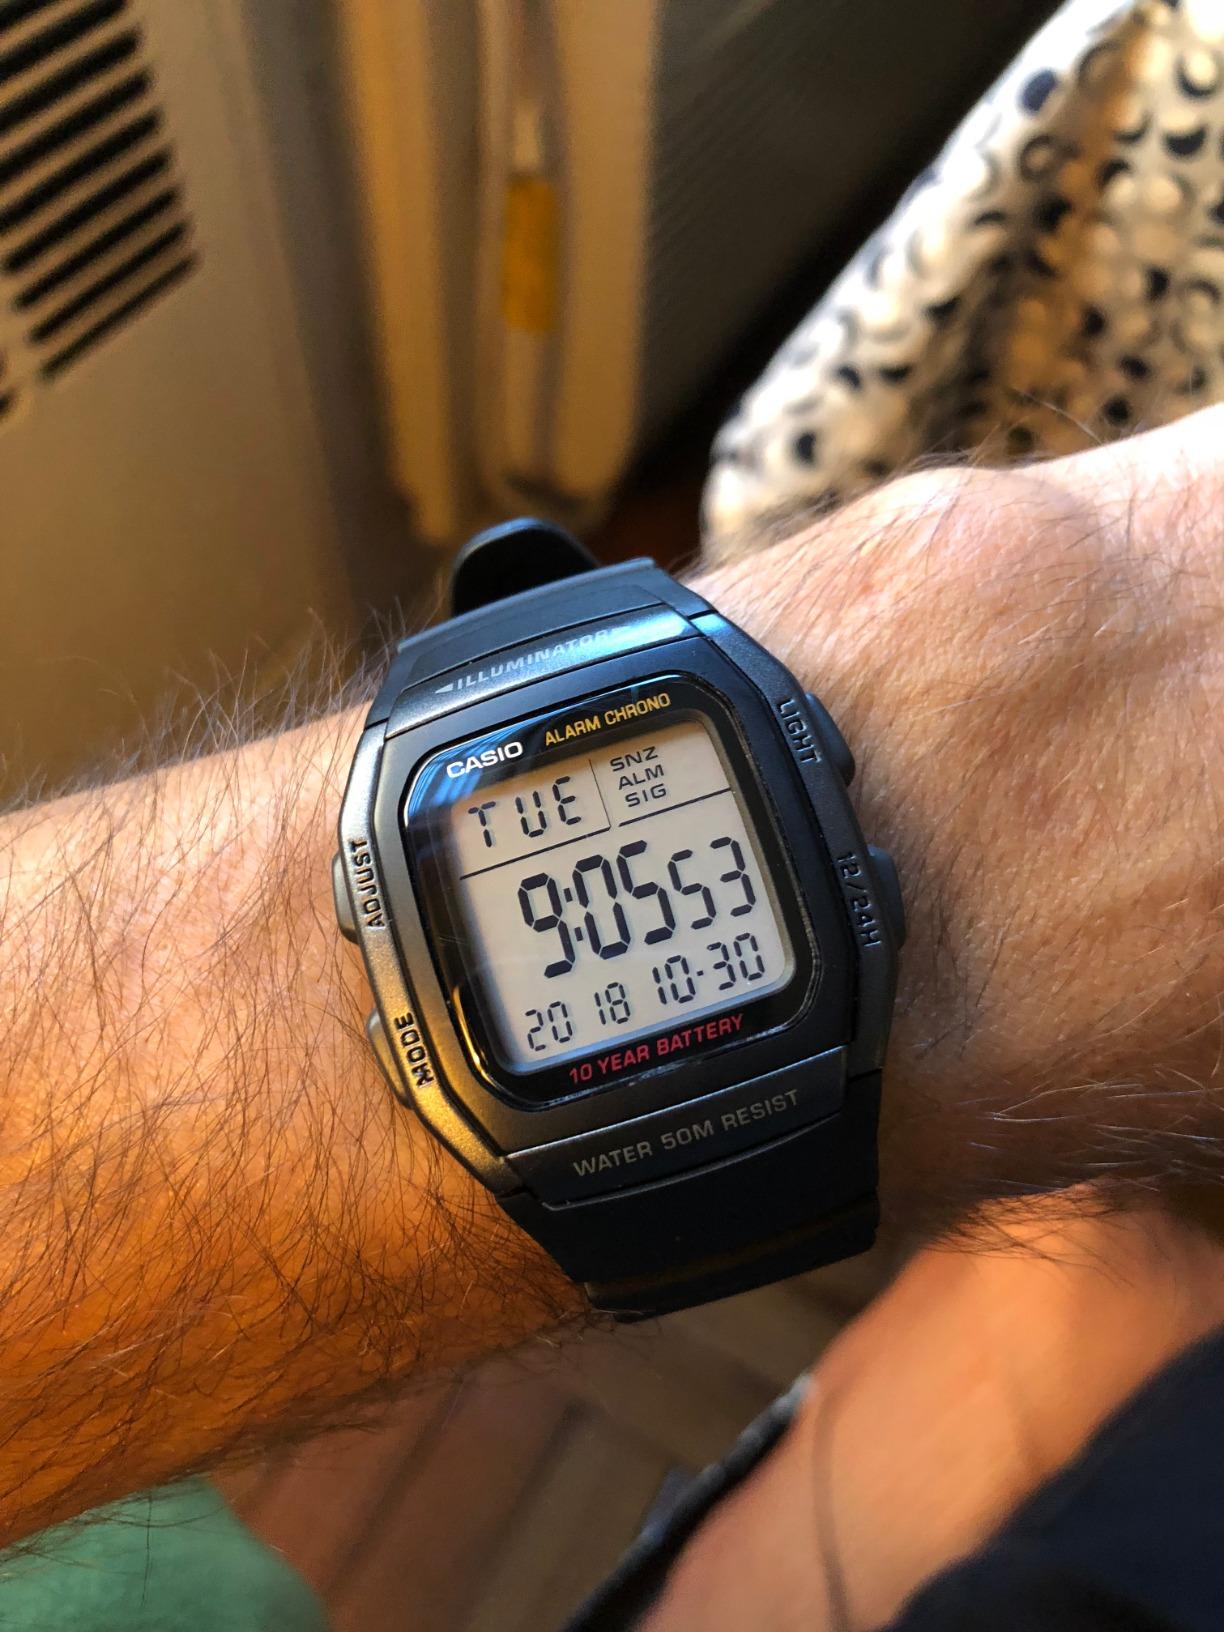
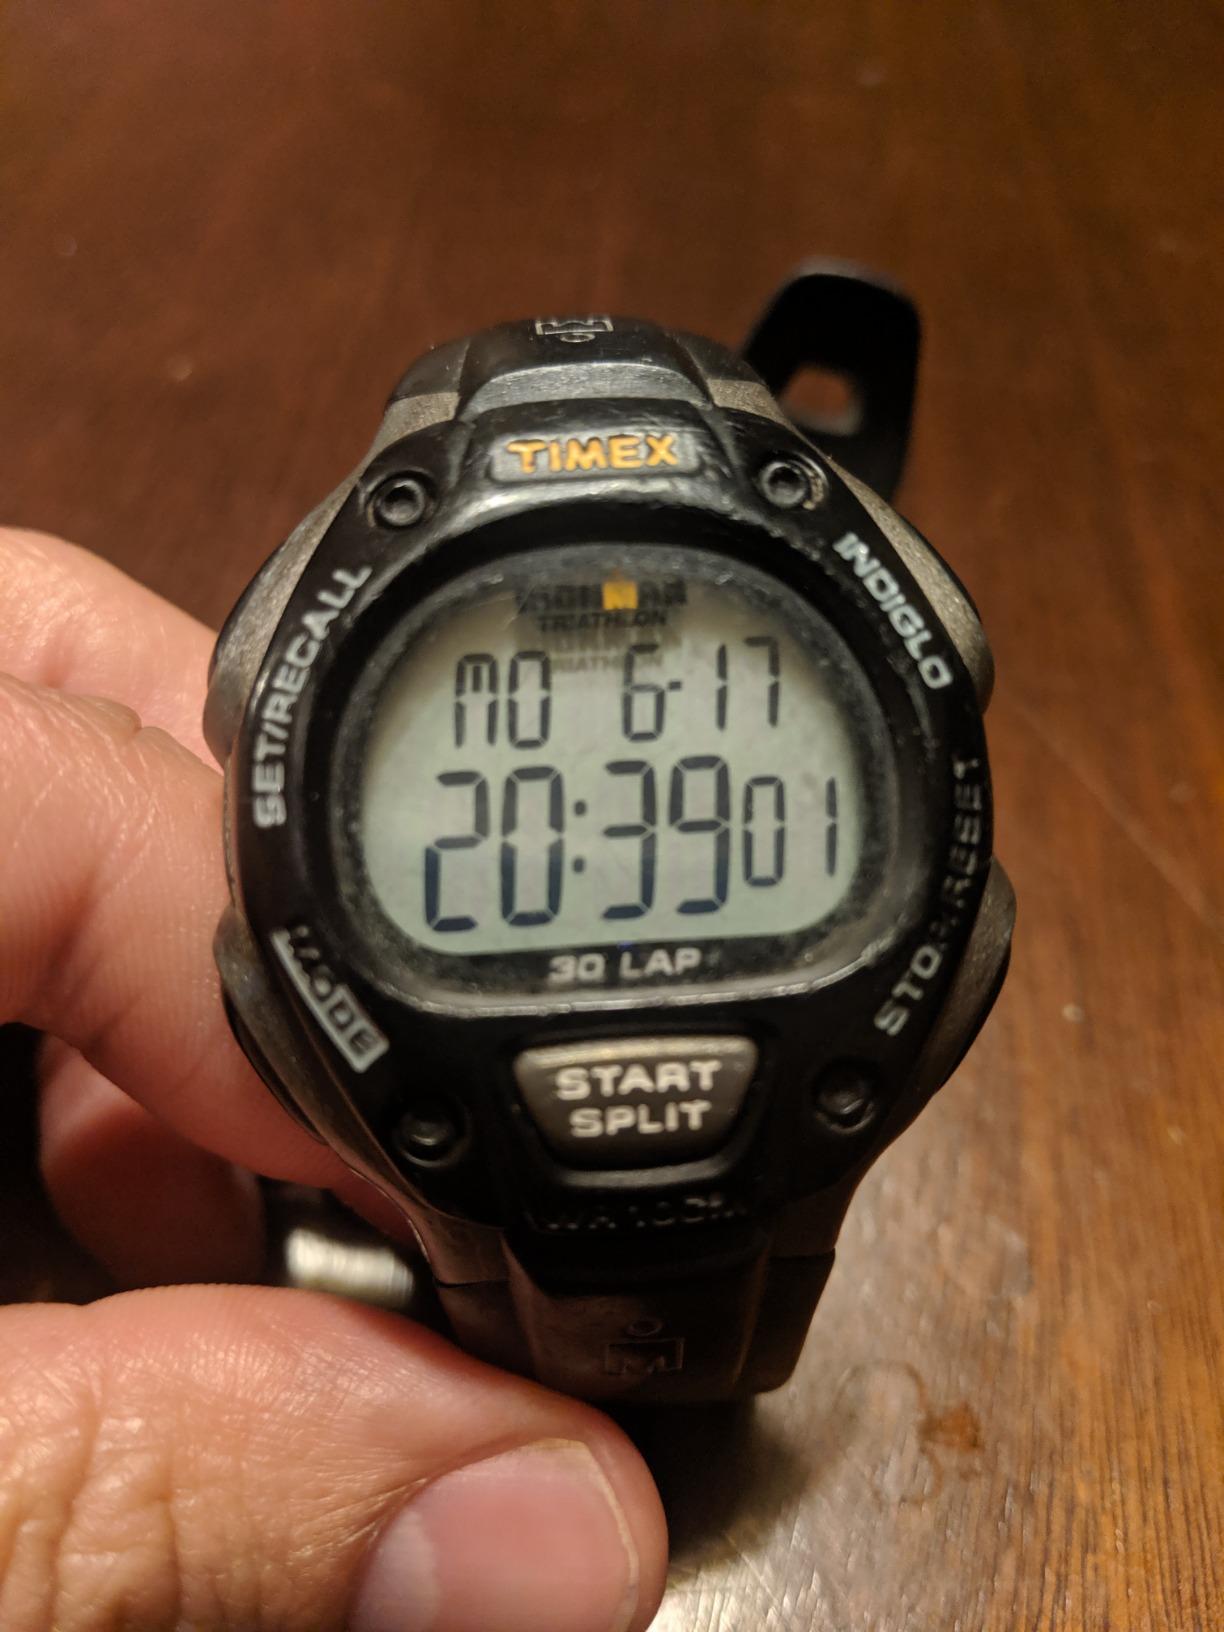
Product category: accessories_watch
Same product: no